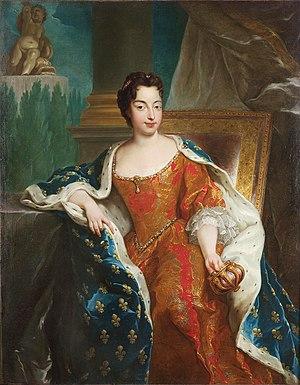
Portrait de la Grande Dauphine, Marie Adélaïde de Savoie, mère du duc de Bourgogne (1685-1712)
Nicolas Cevoli, plus connu sous son titre de marquis de Carette, était un médecin empirique et charlatan italien, naturalisé français, né à Savone en 1650, et supposé mort en 1705, à la forteresse de Volterra.